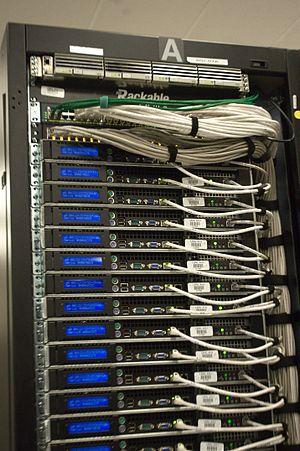
L'informatique durable, l'informatique verte, le numérique responsable, ou encore le green IT est un ensemble de techniques visant à réduire l’empreinte sociale, économique et environnementale du numérique.
Le développement durable est une conception de la croissance économique qui s'inscrit dans une perspective de long terme et qui intègre les contraintes liées à l'environnement et au fonctionnement de la société. Selon la définition donnée dans le rapport de la Commission mondiale sur l'environnement et le développement de l'Organisation des Nations unies, dit rapport Brundtland, où cette expression est apparue pour la première fois en 1987, « le développement durable est un développement qui répond aux besoins du présent sans compromettre la capacité des générations futures de répondre aux leurs ».
La responsabilité sociétale des entreprises désigne la prise en compte par les entreprises, sur base volontaire, des enjeux, sociaux et éthiques dans leurs activités. Les activités des entreprises sont ici entendues au sens large : activités économiques, interactions internes et externes.